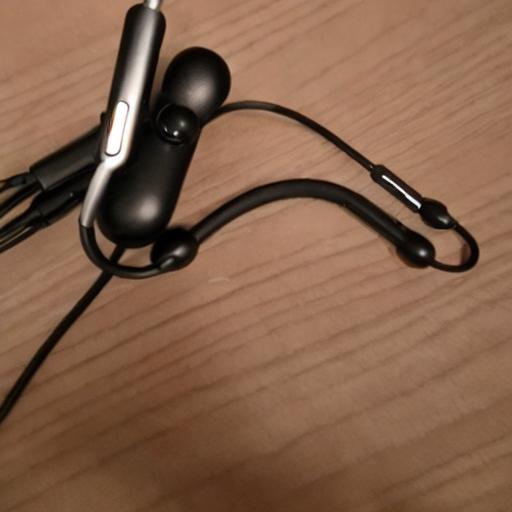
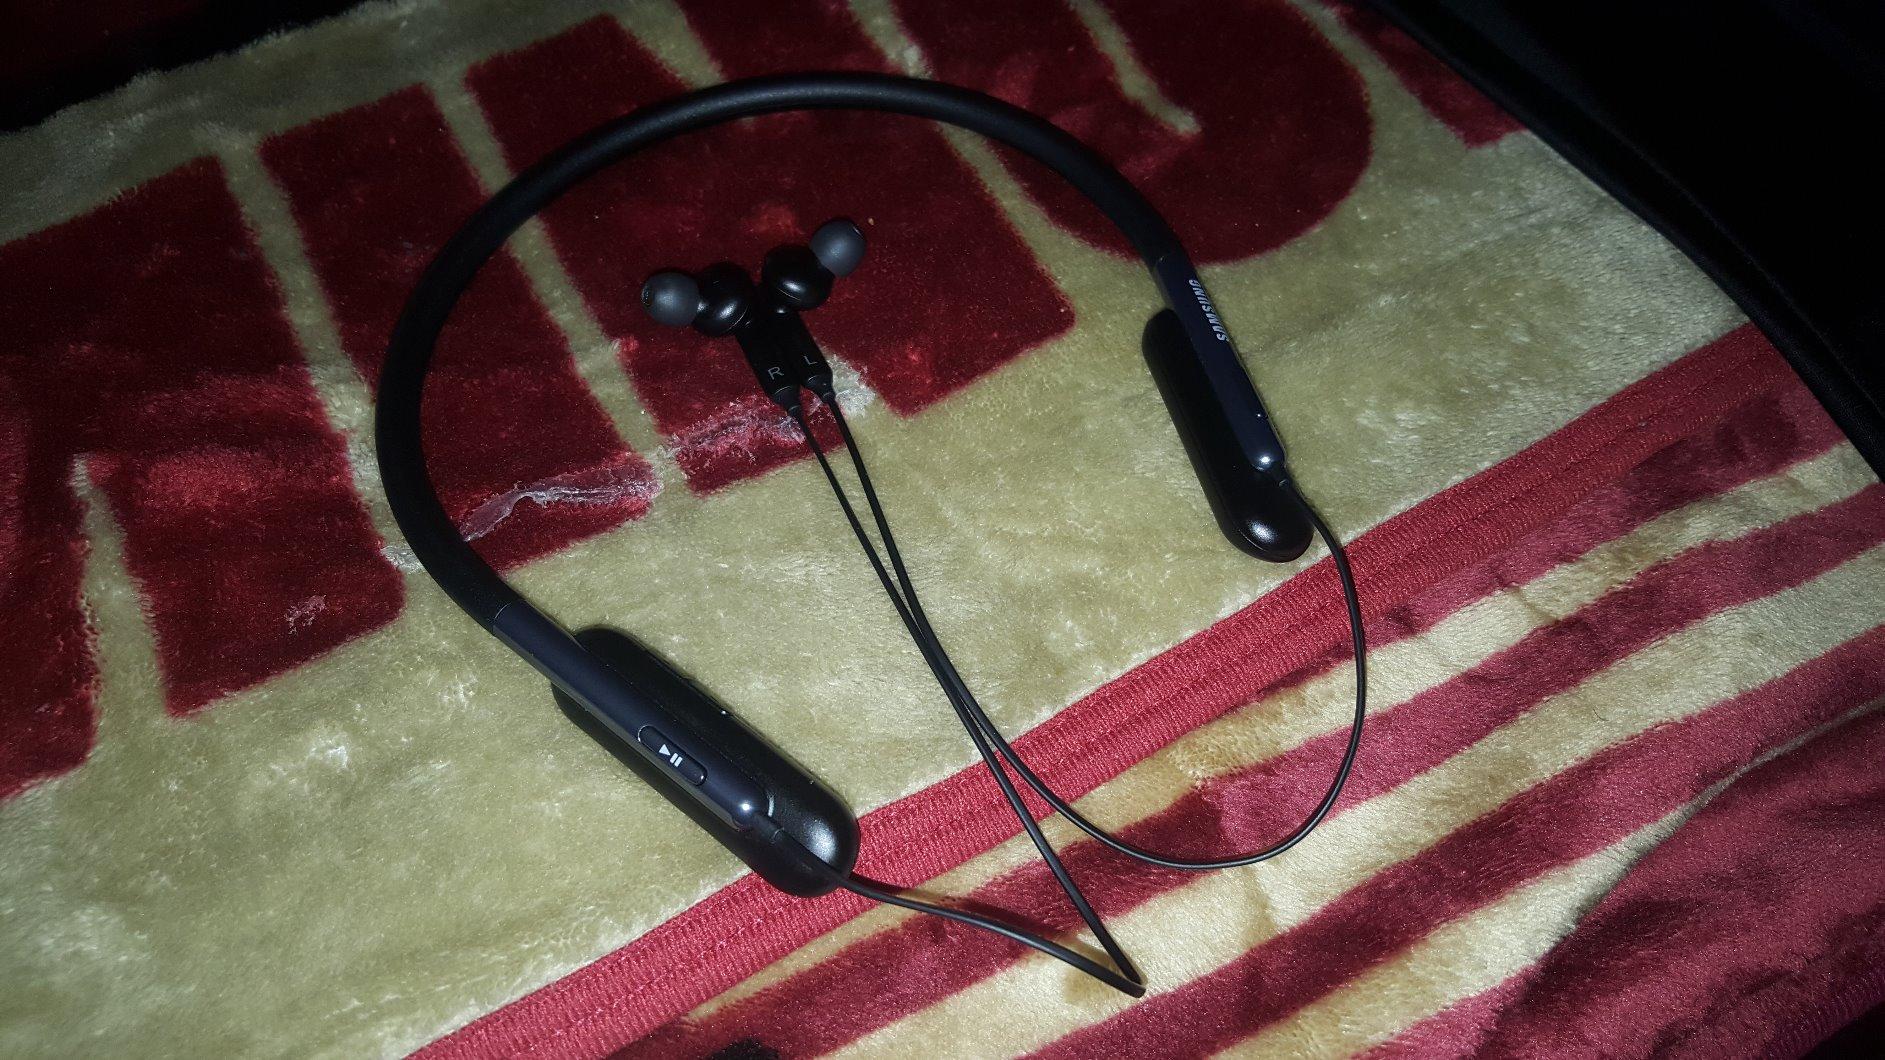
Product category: headphones
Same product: no